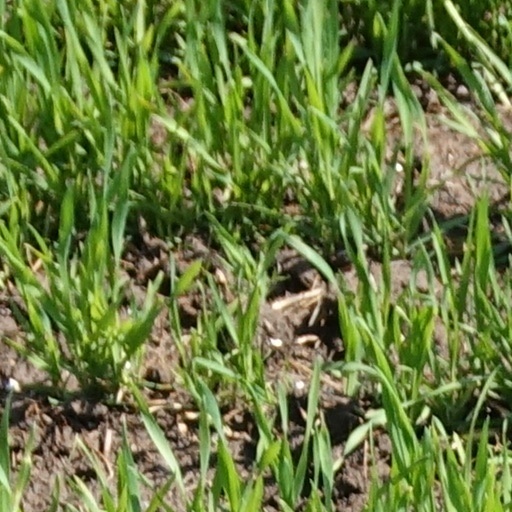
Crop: wheat